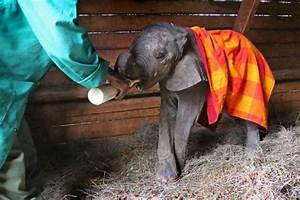
Label: elephant